Lilian Franklin

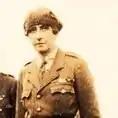

Lilian Annie Margueretta Franklin OBE (1882 – 8 January 1955), known as "Boss", was the British commanding officer of the First Aid Nursing Yeomanry (FANY) until 1932. She took the organisation of six volunteers to organise hospitals and nursing stations in France and Belgium in the First World War. In 1916 the British Army agreed that it too could use the FANY's support and Franklin was the first driver and in command. She left the FANY in 1932.